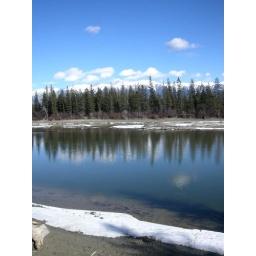
A beautiful winter afternoon blue sky is reflected along with the trees that line the Kootenany River near Skookumchuck, BC.